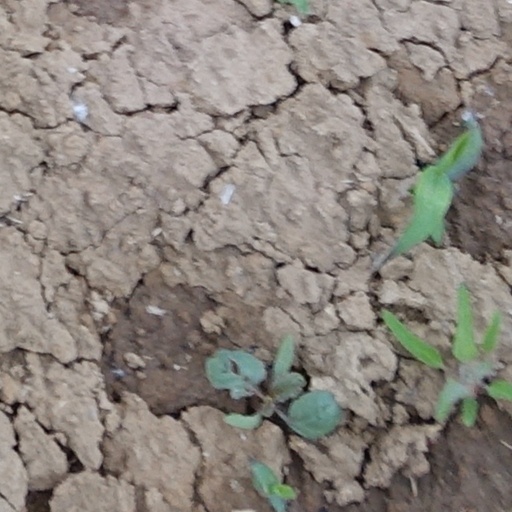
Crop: wheat